German ship Bonn

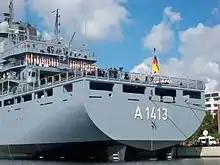
"Bonn"s aft on 13 September 2013.

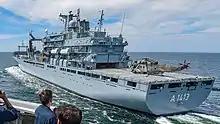
"Bonn" alongside during BALTOP 2019.

"Bonn" was laid down on 16 September 2010 and launched on 27 April 2011 at Hamburg, Germany. She was commissioned on 30 September 2013.